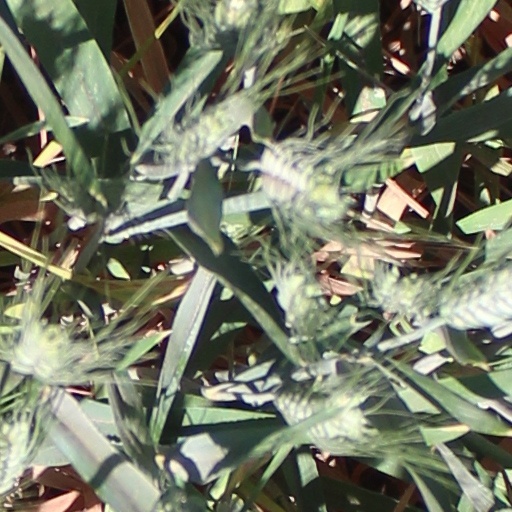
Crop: wheat